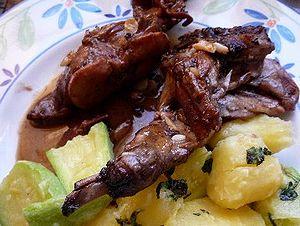
Le mariage vin et cuisine remonte à l'Antiquité. Il va traverser le Moyen Âge, s'enrichir à la Renaissance et devenir un véritable classique de nos jours. On doit distinguer dans cette alliance la cuisine du vin et la cuisine au vin qui ont été et restent les deux façons d'utiliser les apports qualitatifs du vin en gastronomie.
Historiquement, la cuisine maltaise est une cuisine insulaire faite à base de produits locaux. Cependant, de tous temps, des échanges ou des importations ont permis d'en diversifier les composants. C’est aussi une cuisine typiquement méditerranéenne. Le caractère insulaire se remarque dans l’utilisation de poissons et de produits frais et de saison. Le caractère méditerranéen se retrouve dans l’influence de la cuisine italienne, notamment sicilienne mais aussi arabe, entre autres tunisienne. La longue occupation britannique n’a pas manqué non plus d'imprimer sa marque. L’ouverture au tourisme a apporté sur l’île des cuisines internationales comme les cuisines chinoise, indienne, japonaise etc. mais aussi le food américain. L’intensification des échanges commerciaux européens et internationaux rend disponibles des produits jusqu’alors inconnus ou inhabituels.